Sega Fave

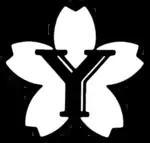
Former logo until 1986.

The company focused on the production of thousands of different electrically operated and mechanical toys through the early 1970s. Some were branded not as Yonezawa but as STS. It is unclear as to the origin of the STS label, but it is presumed to be that of an importer. Yonezawa briefly dabbled in radio control in the mid-1980s with the introduction of the 1/10-scale Wave Hunter buggy, sold in North America as the Monogram Lightning.